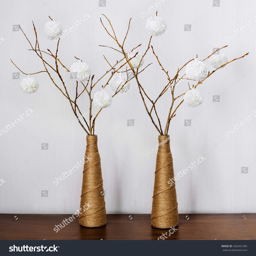
vase with dry branches adorned with white balls on a wooden table .